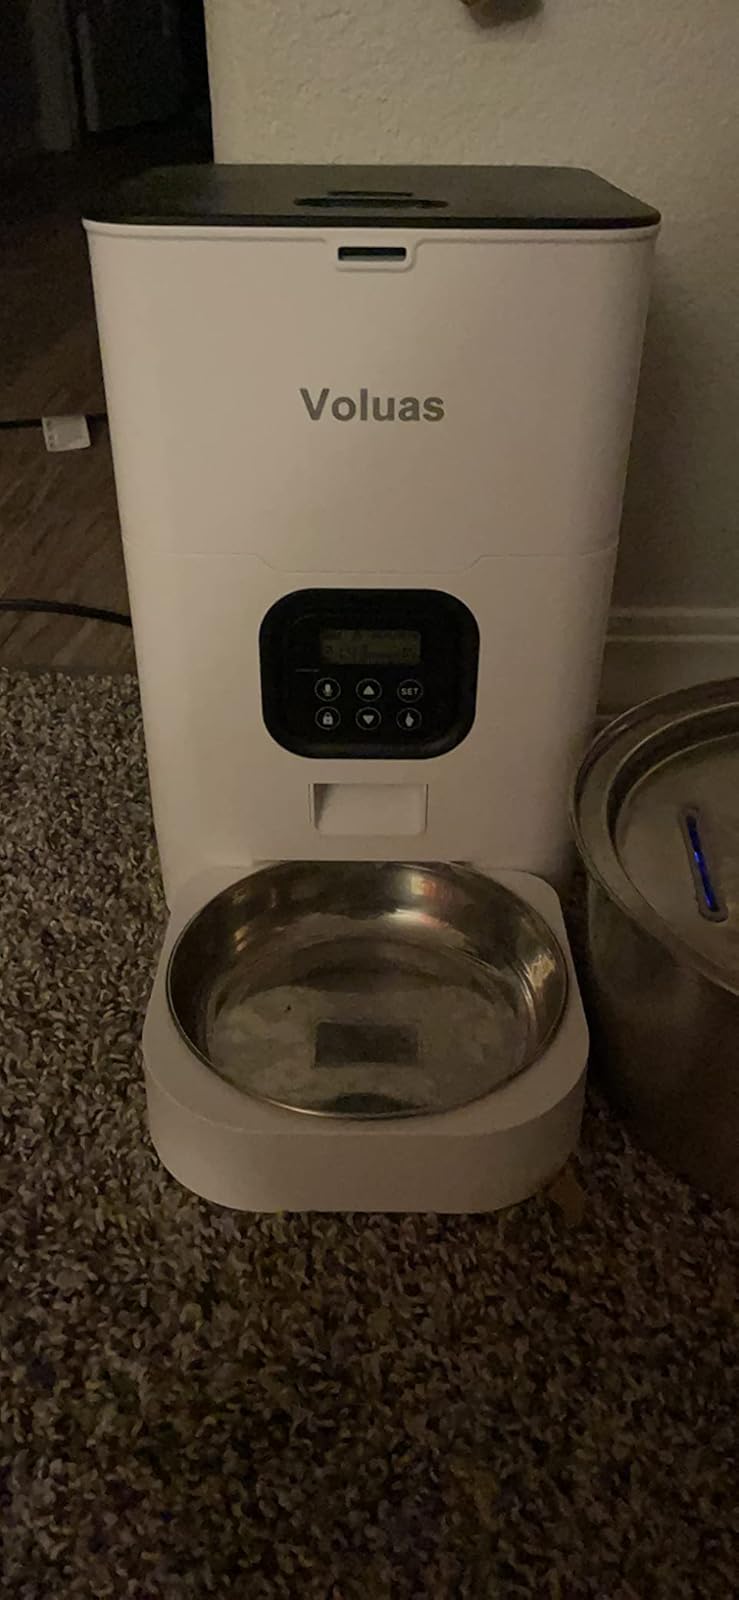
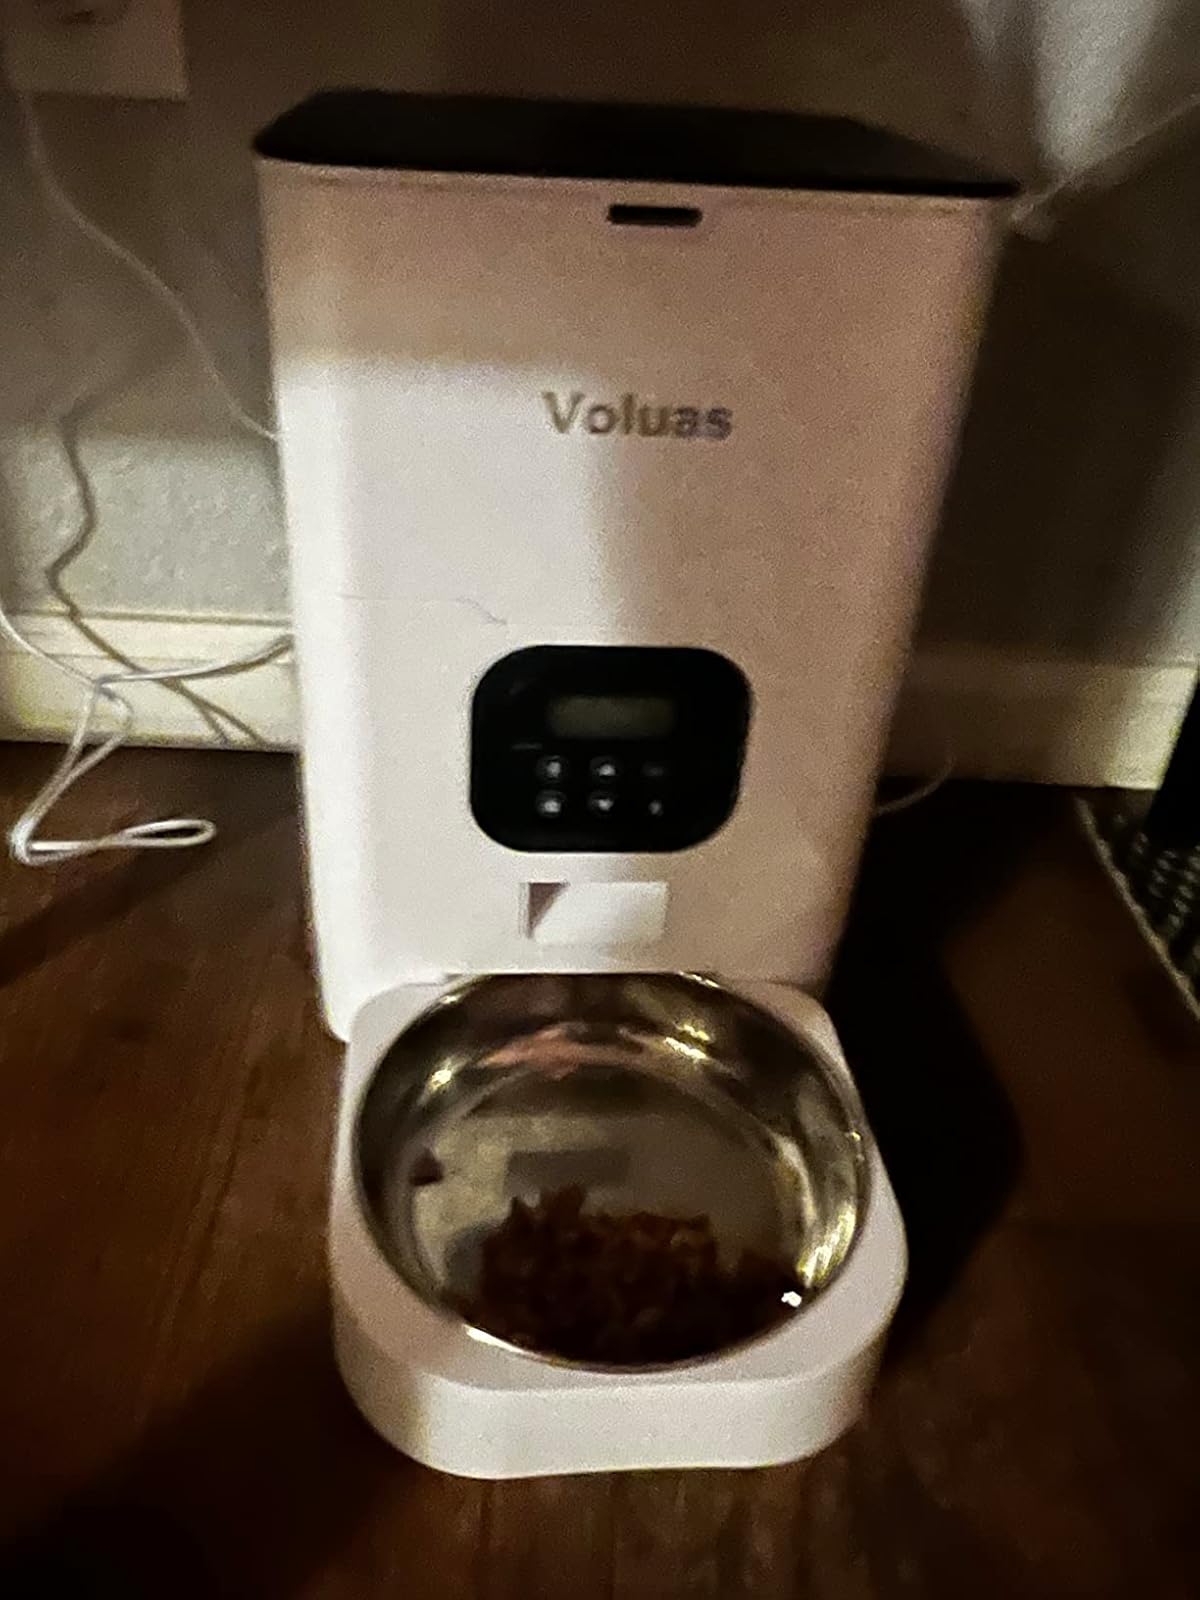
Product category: items_feeder
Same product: yes